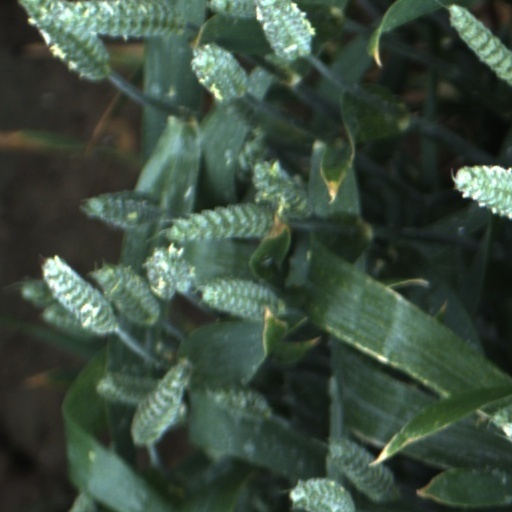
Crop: wheat